Cumbernauld Castle

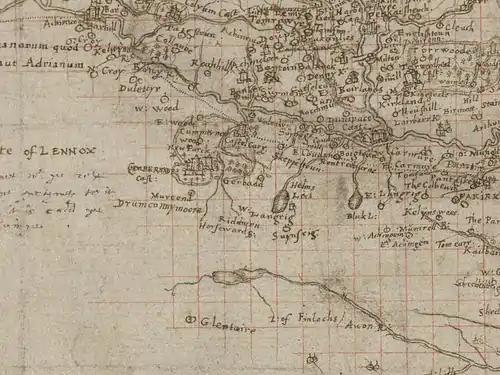
Timothy Pont's Map of Cumbernauld, c.1590 - close-up below

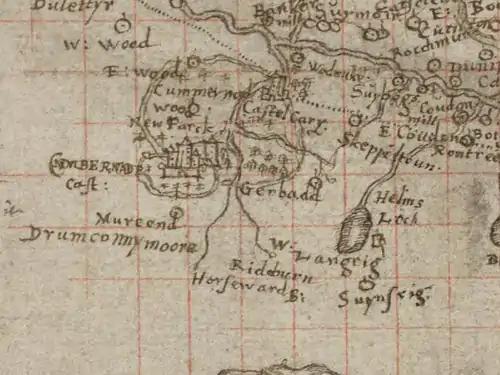
Pont's Map close-up

Mary Fleming was one of the four "Queen's Maries". Mary and her brother, James, Lord Fleming went into exile with Mary, Queen of Scots in France in 1548. In 1558, Lord Fleming was one of the Scottish Commissioners arranging the Queen's marriage to the Dauphin of France, the future Francis II of France. Fleming and other commissioners died mysteriously on the voyage home, poison being suspected.